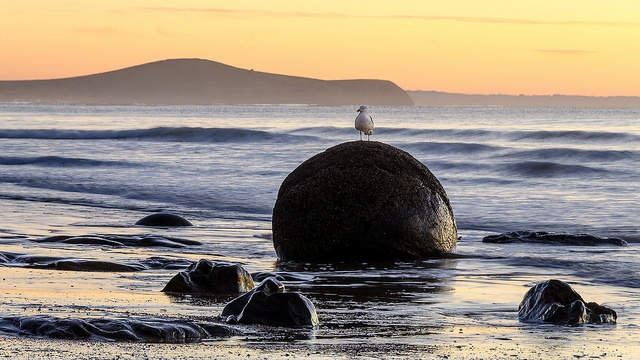
A bird on top of a rock in the ocean.
A small bird sitting on top of a large rock.
a little white bid sitting on a rock in the water
A bird standing on a large rock in a body of water.
A lone seagull sitting on a rock with a sunset in the background.